Neil Rackers

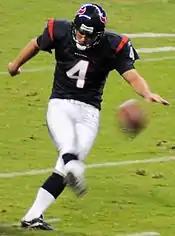
Rackers in a 2010 preseason game against the Dallas Cowboys

On October 24, 2004, Rackers tied a record by kicking three field goals of 50 yards or more (doing so from 50, 55, and 55 yards), doing so against the Seattle Seahawks. He was the second kicker to kick three 50+ yard field goals in the same game and also kick two from 55 yards since Morten Anderson did so in 1995. His two kicks in the second quarter made him the first kicker to kick two 50+ field goals in one quarter. When Josh Brown kicked one from 54 yards for the Seahawks, it marked the first game in NFL history where four field goals of 50 yards or more were kicked in the same game. The cleats that Rackers wore in the game (a 25–17 win) were sent to the Pro Football Hall of Fame after the game.